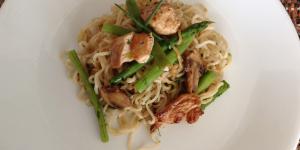
noodles con pollo y verduras